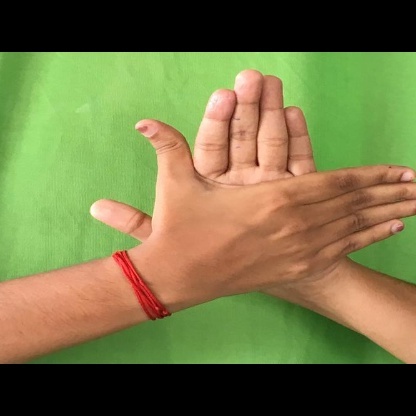
Mudra: Chakra